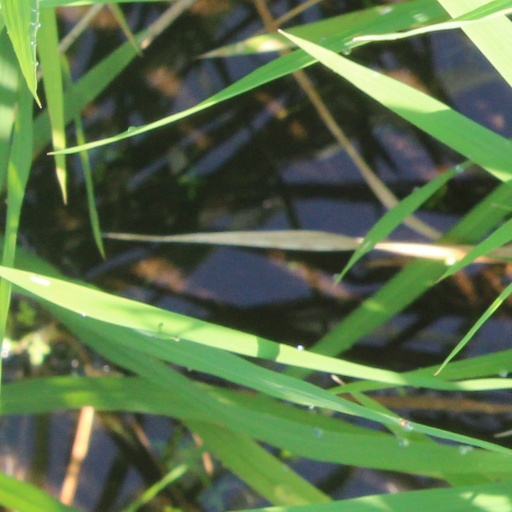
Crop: rice